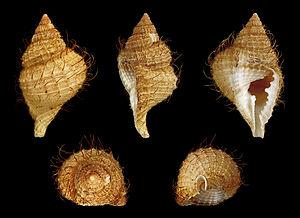
Les Neotaenioglossa sont un ordre de mollusques prosobranches de la classe des gastéropodes.
Personidae est une famille de gastéropodes vivant dans la zone Indo-pacifique et dans les Caraïbes.
Le périostracum est la fine enveloppe qui constitue la partie la plus externe de la coquille des mollusques et des brachiopodes, entre autres. On le trouve aussi bien chez des espèces terrestres, marines ou dulçaquicoles. Le périostracum fait partie intégrante de la coquille. Il se forme en même temps que les autres couches de la coquille.